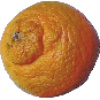
Label: Mandarine 1